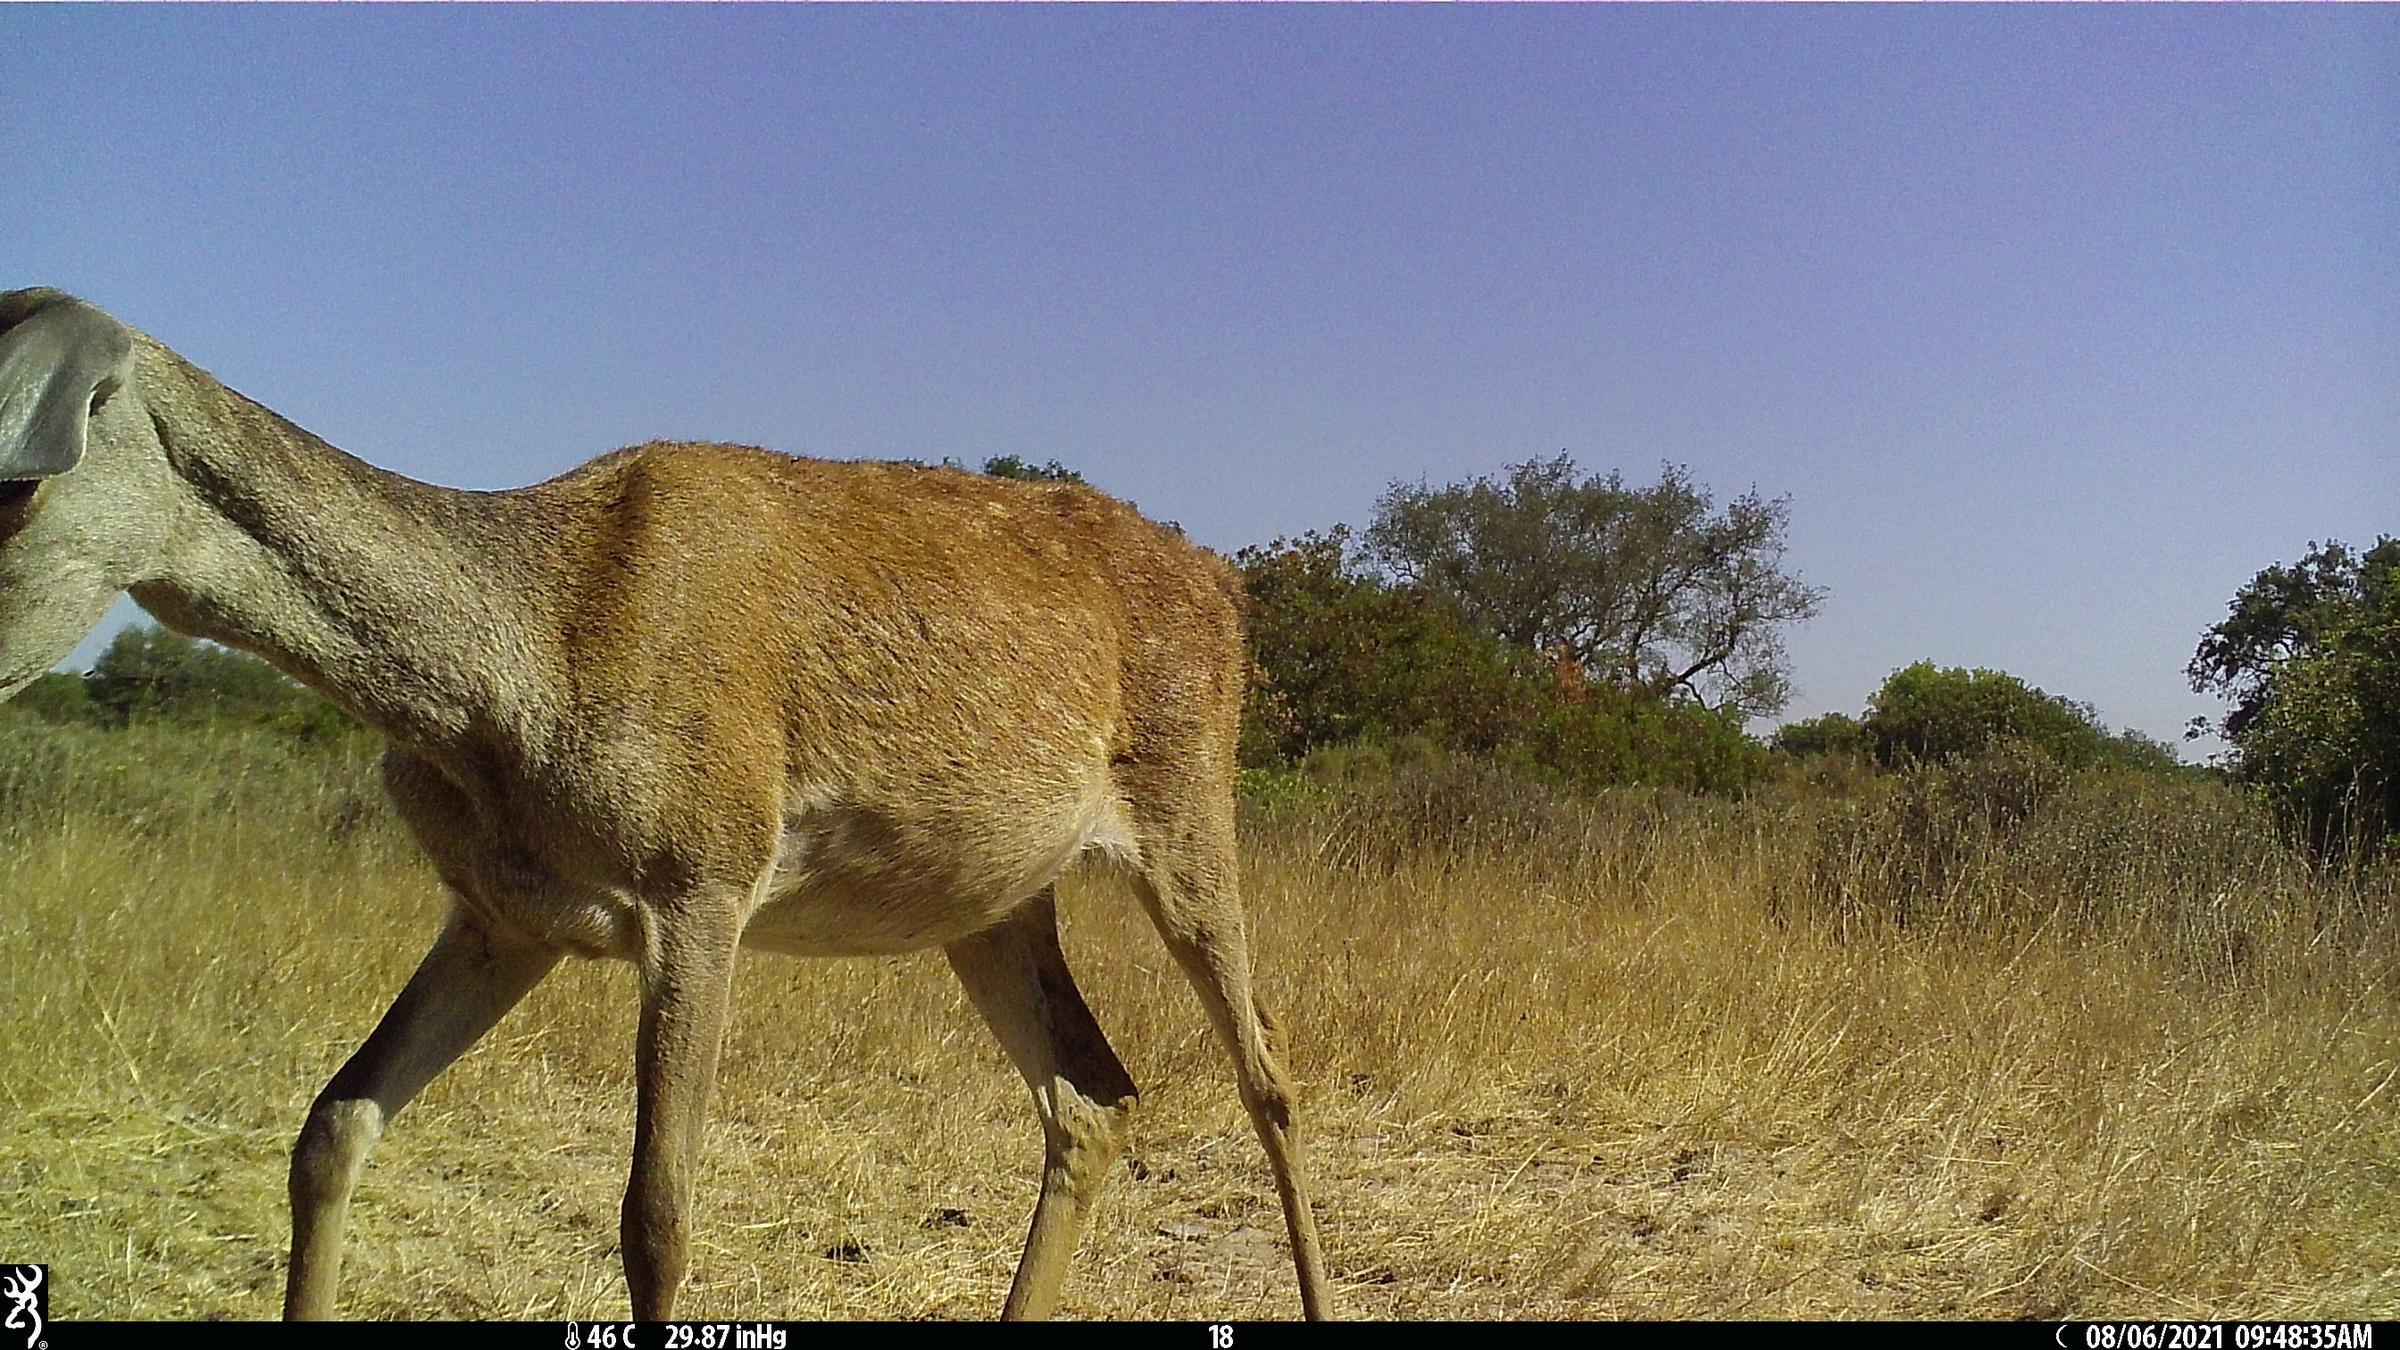
Species: Dama dama